Palmach

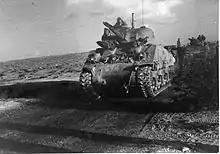
Palmach M4 Sherman tank leading a convoy

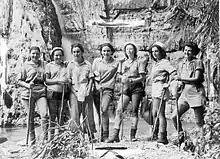
Women of the Palmach at Ein Gedi, 1942

The Palmach's last operation as an independent unit was against the Irgun, in the Altalena Affair. On 22 June 1948 the Irgun moored the Altalena, loaded with weapons, off Tel Aviv. Ben-Gurion ordered the Palmach to prevent the arms being landed. In an operation commanded by Yigal Allon, with Yitzhak Rabin as his deputy, a cannon was used to sink the ship. One member of the Palmach and fourteen members of the Irgun were killed.